Brooklyn Nine-Nine season 8

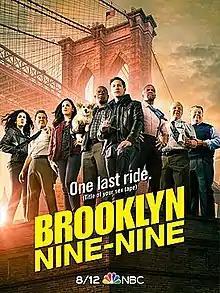
Promotional poster

The eighth and final season of the American sitcom "Brooklyn Nine-Nine" premiered on August 12, 2021, and concluded on September 16, 2021. The season consists of ten episodes. NBC renewed the series for an eighth season in November 2019 and announced in February 2021 that it would be the final season.